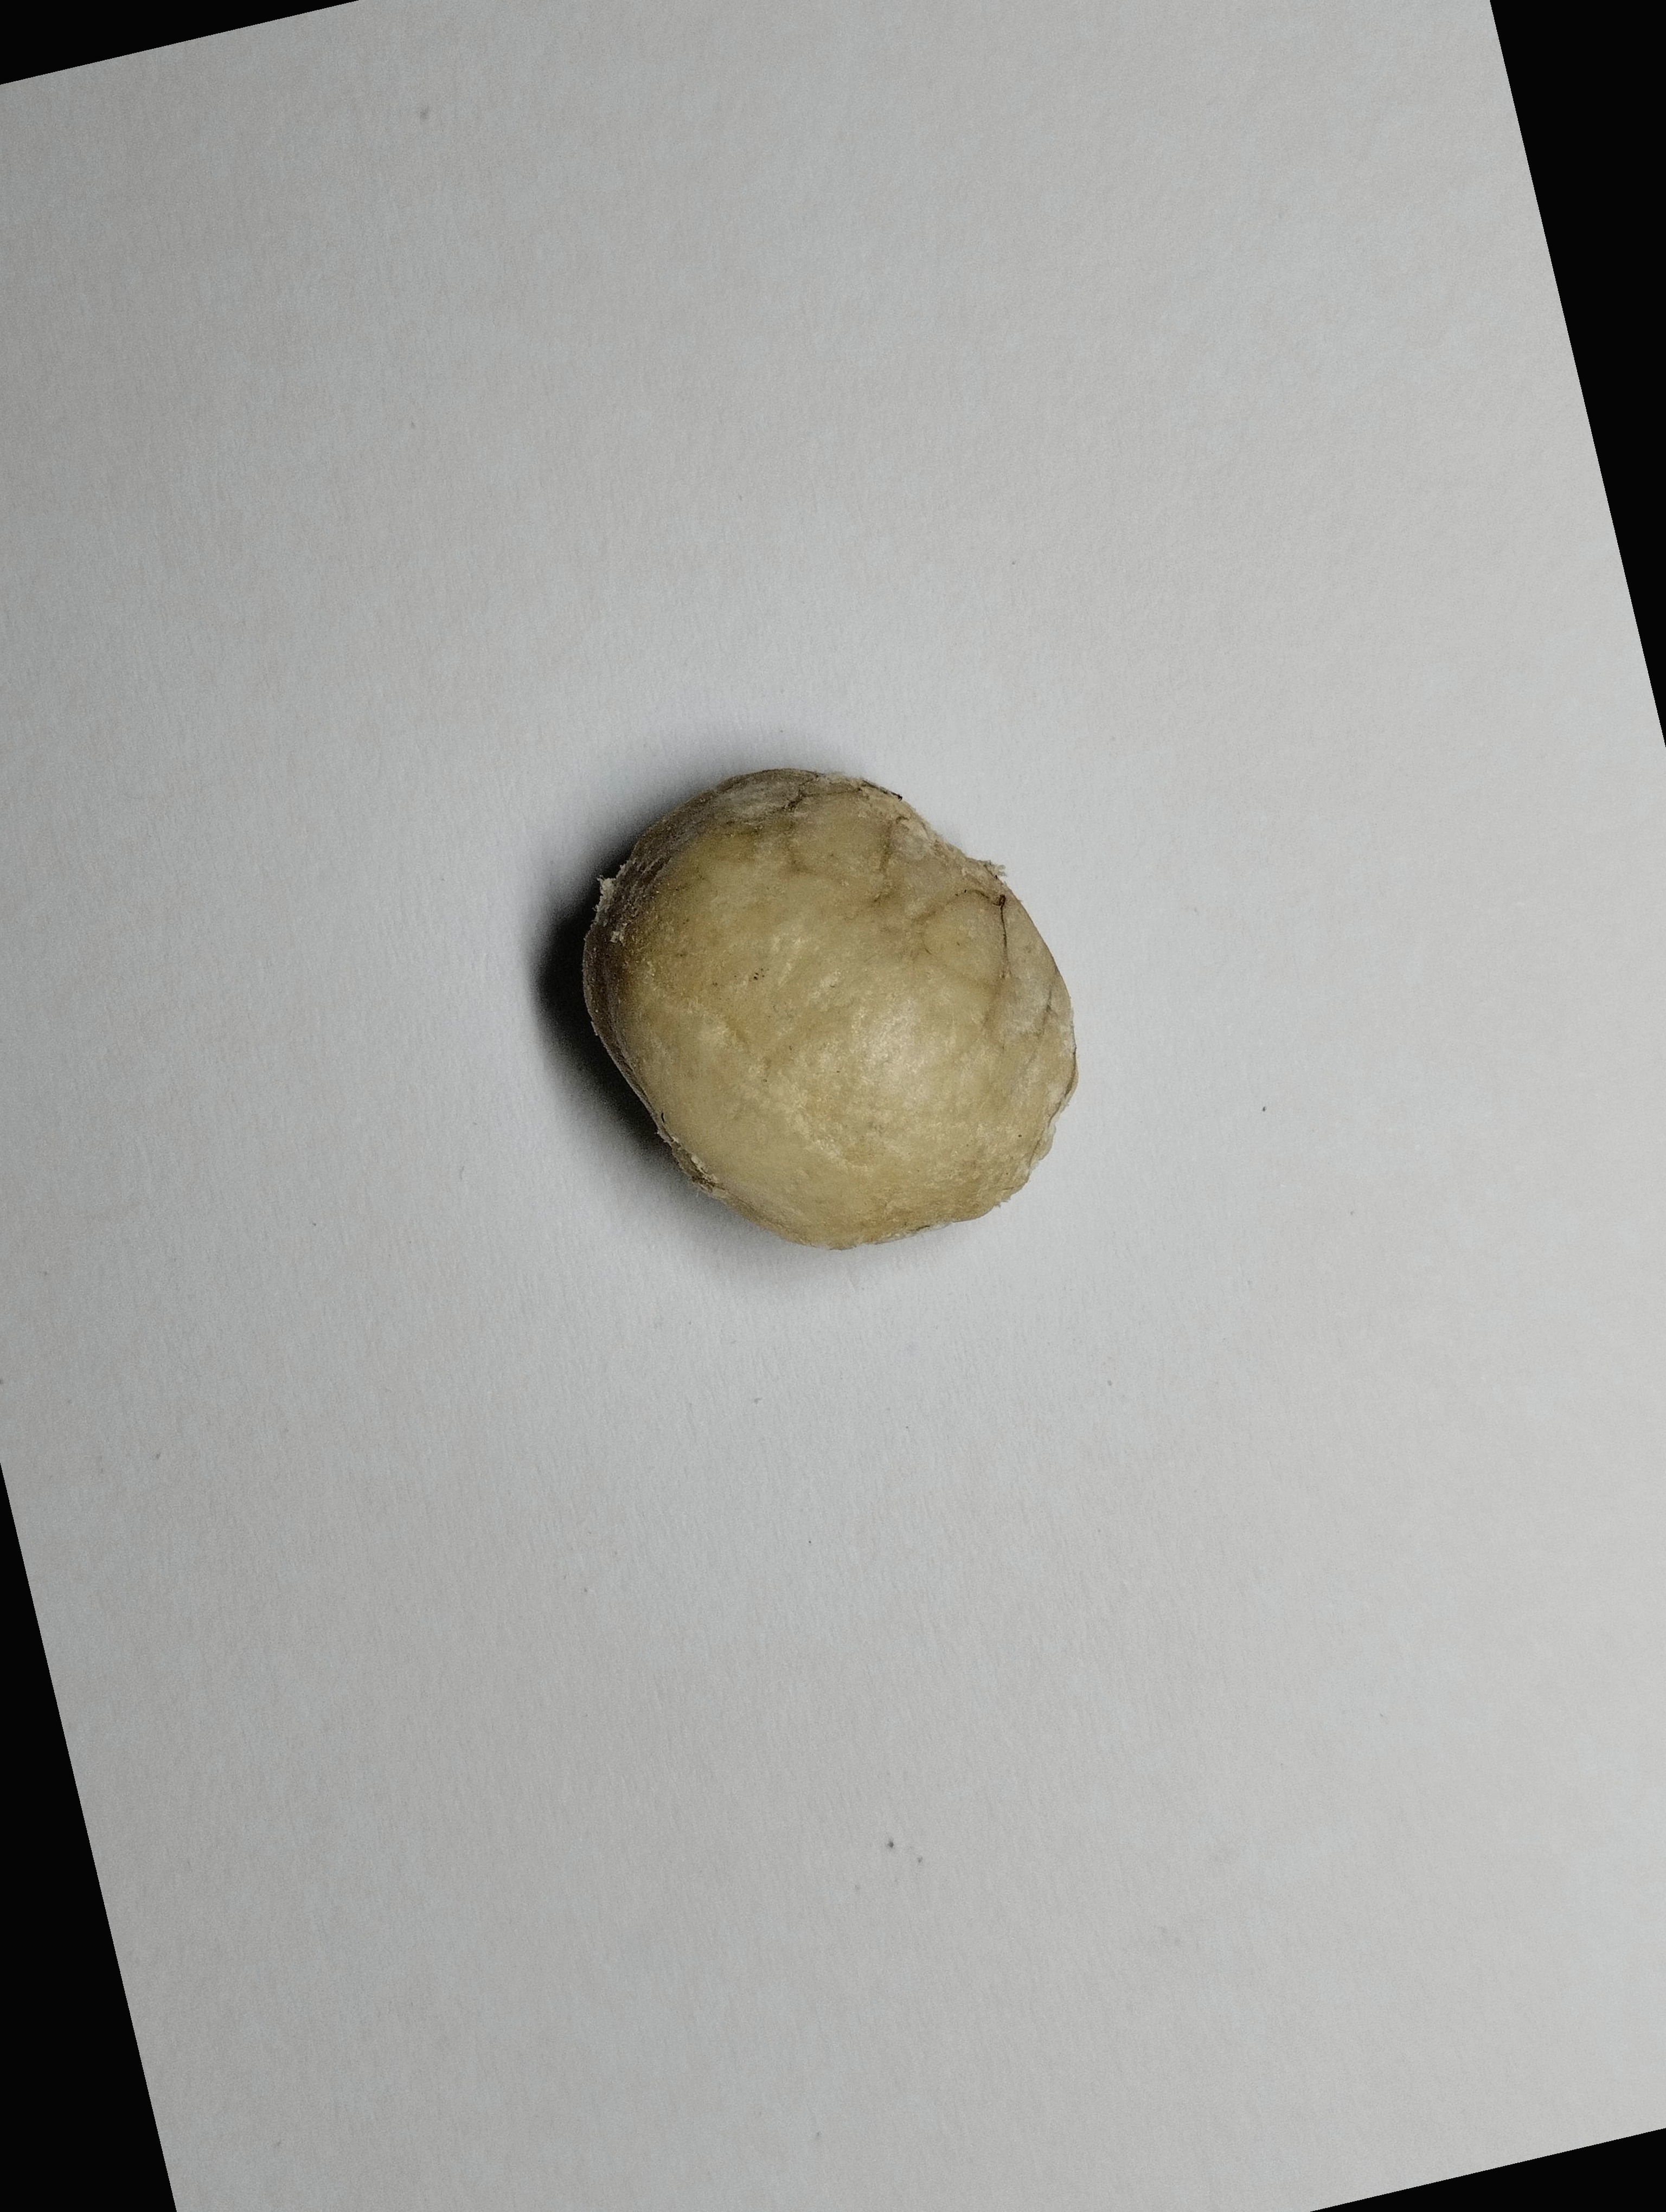
Label: bagus (good seed)